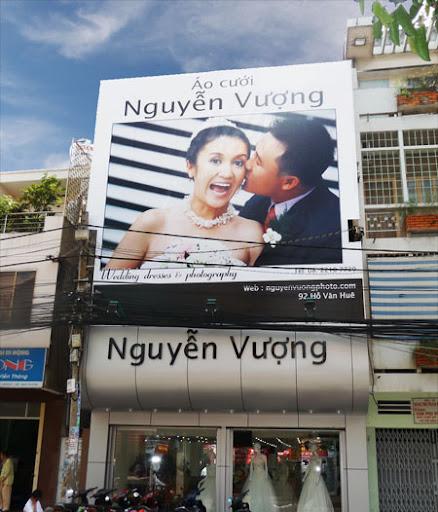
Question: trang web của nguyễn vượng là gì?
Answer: nguyenvuongphoto. com